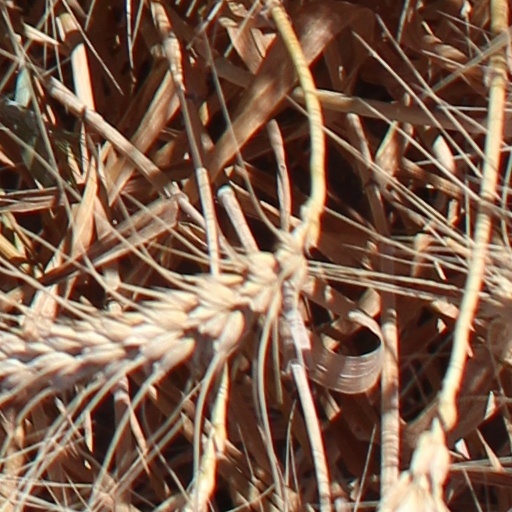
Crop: wheat